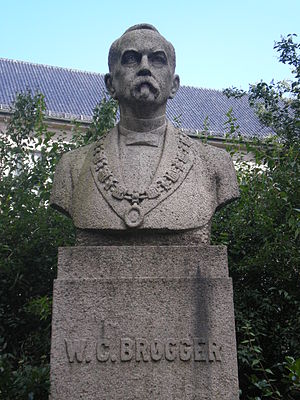
Waldemar Christopher Brøgger (geolog) / Galleri
Waldemar Christoffer Brøgger var en norsk mineralog og geolog, far til Anton Wilhelm Brøgger.